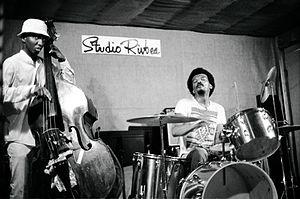
Dans les groupes de musique apparentées au jazz, la section rythmique désigne deux ou trois instruments plus spécialement chargés du rythme et de l'accompagnement des morceaux. De tels instruments s'opposent par conséquent, d'une part aux instruments à dimension mélodique, d'autre part aux instruments à dimension harmonique